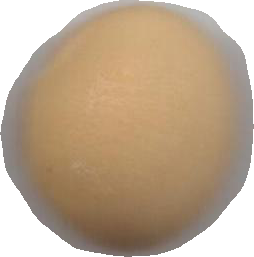
Variety: Grobogan